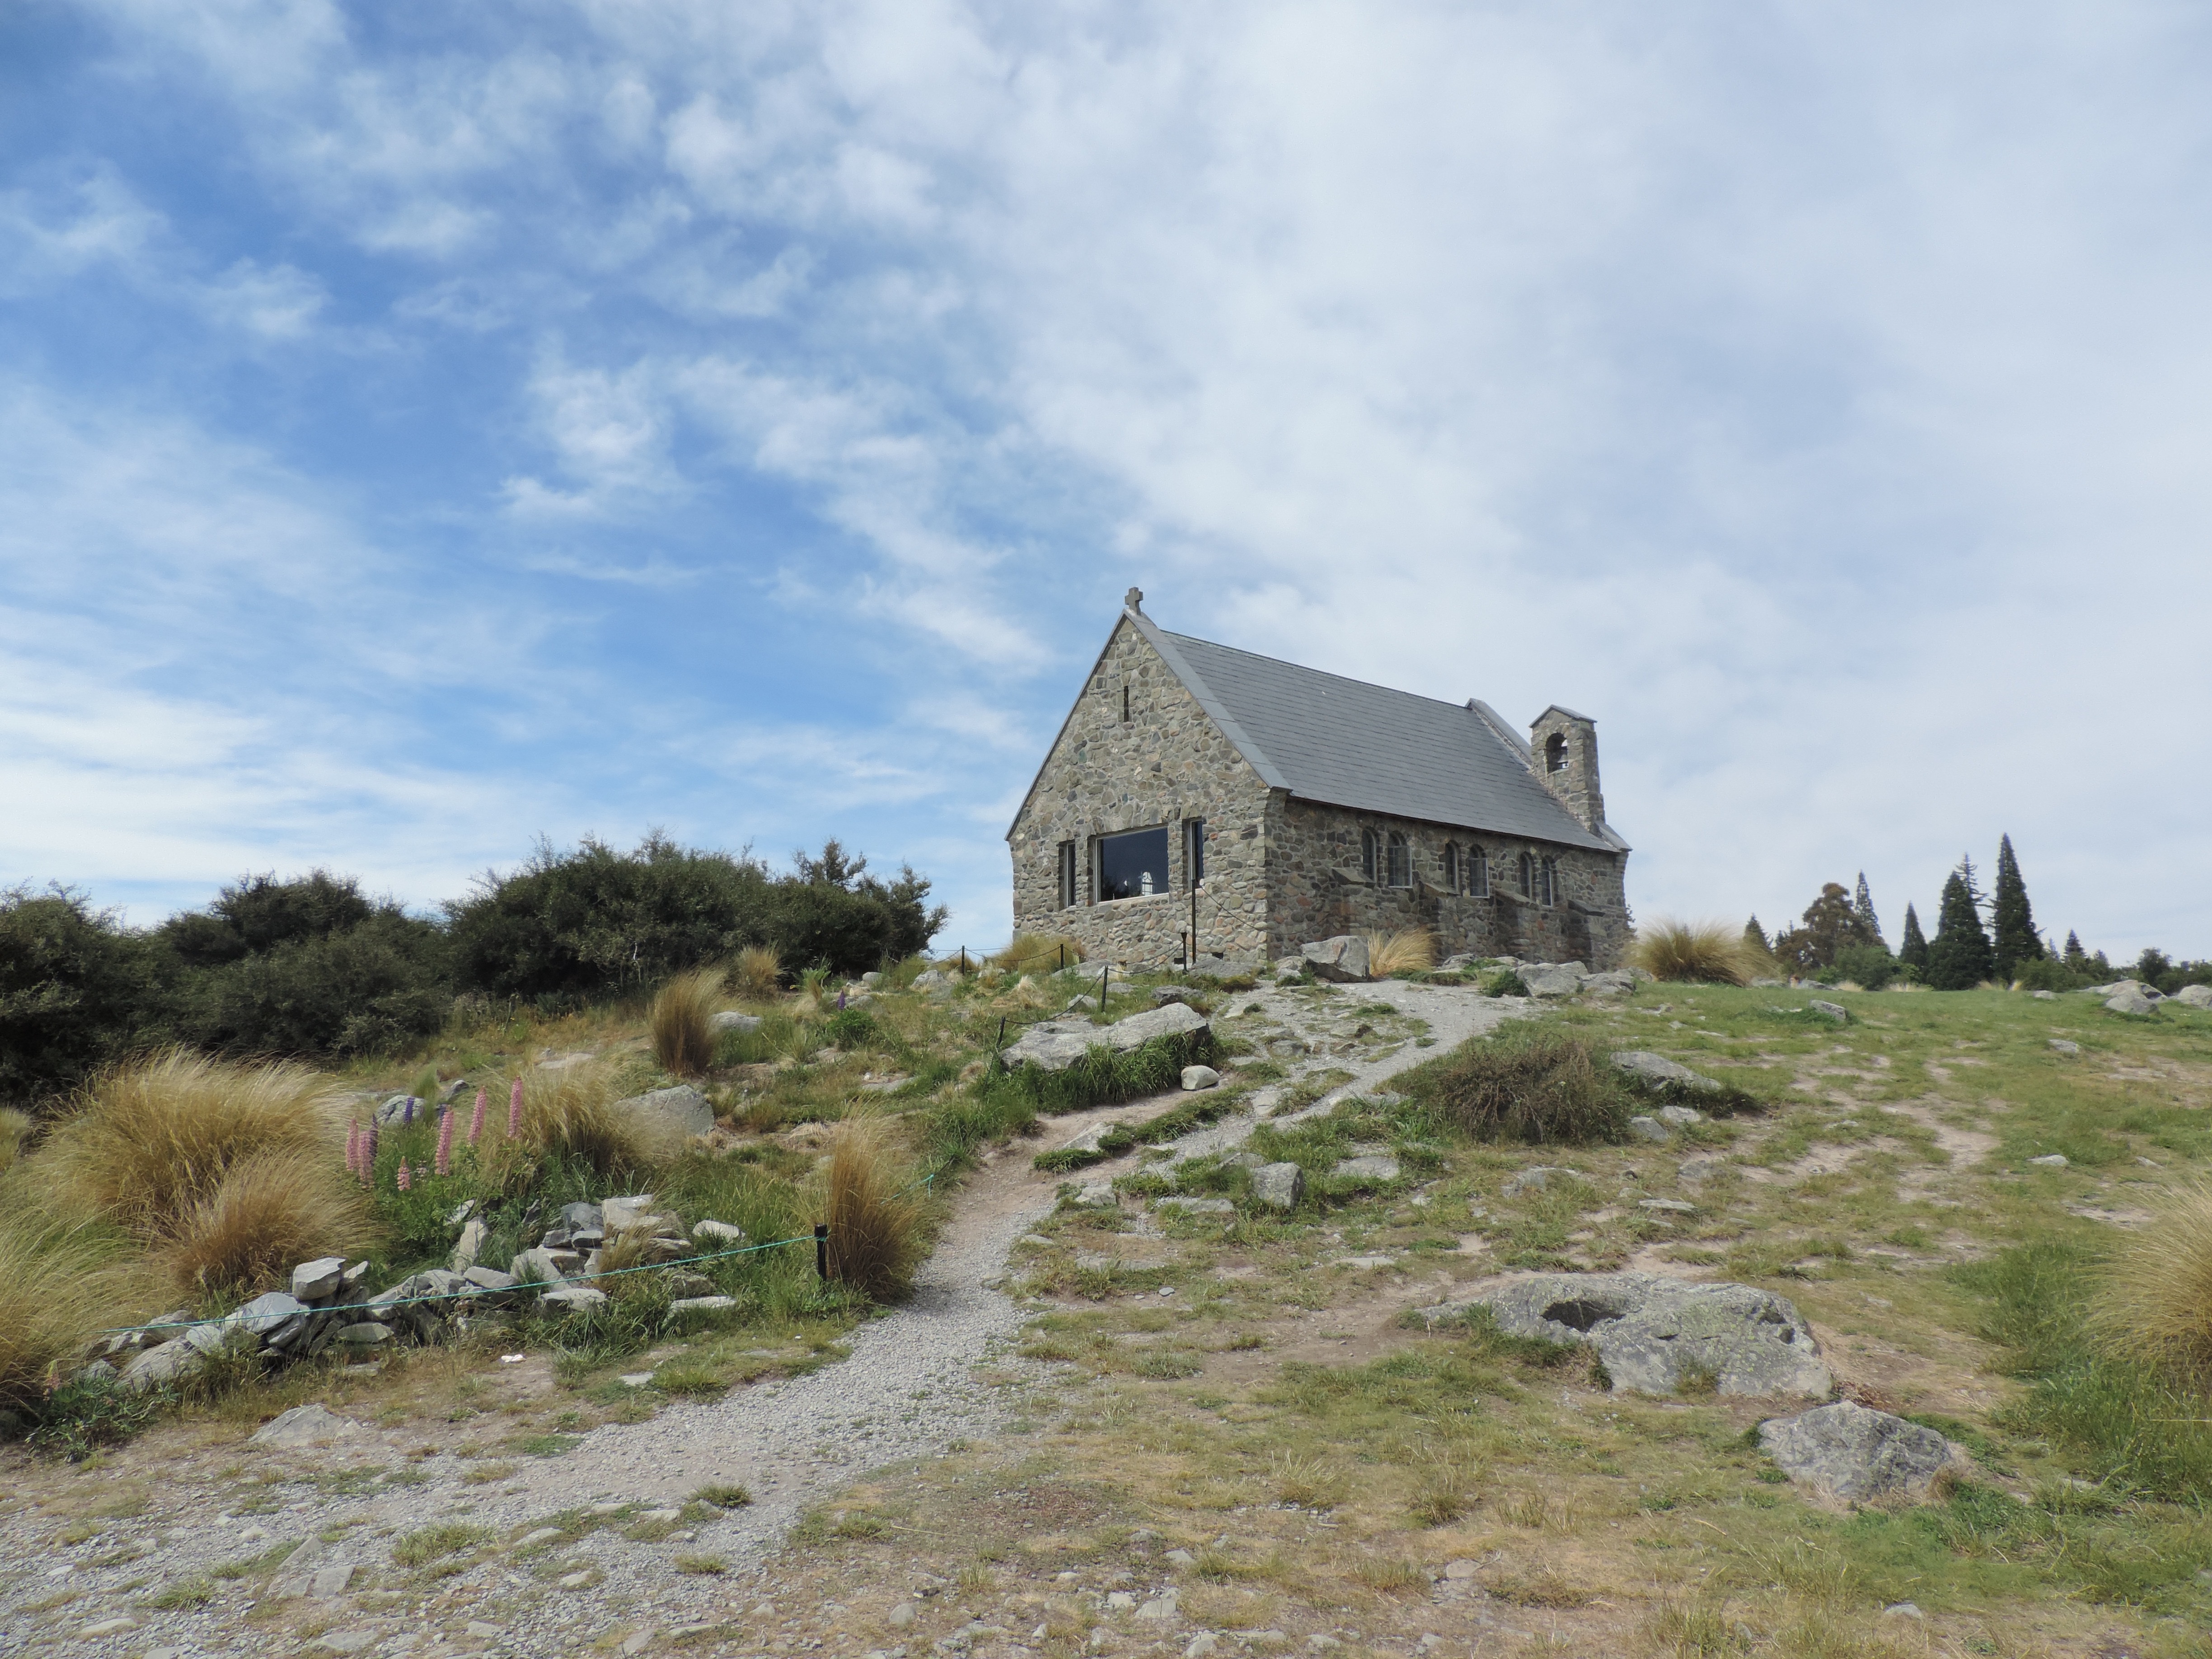
mountain, architecture, building, old, church, stones, ruins, new zealand, history, rural area